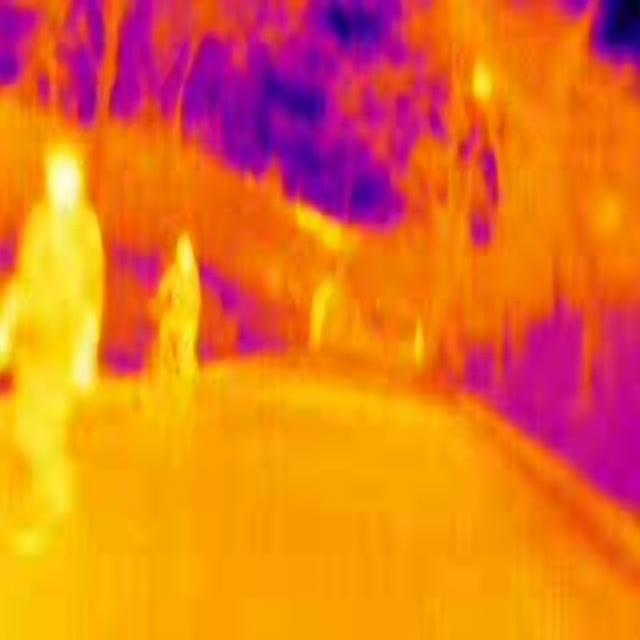
Detected objects:
label: person
label: person